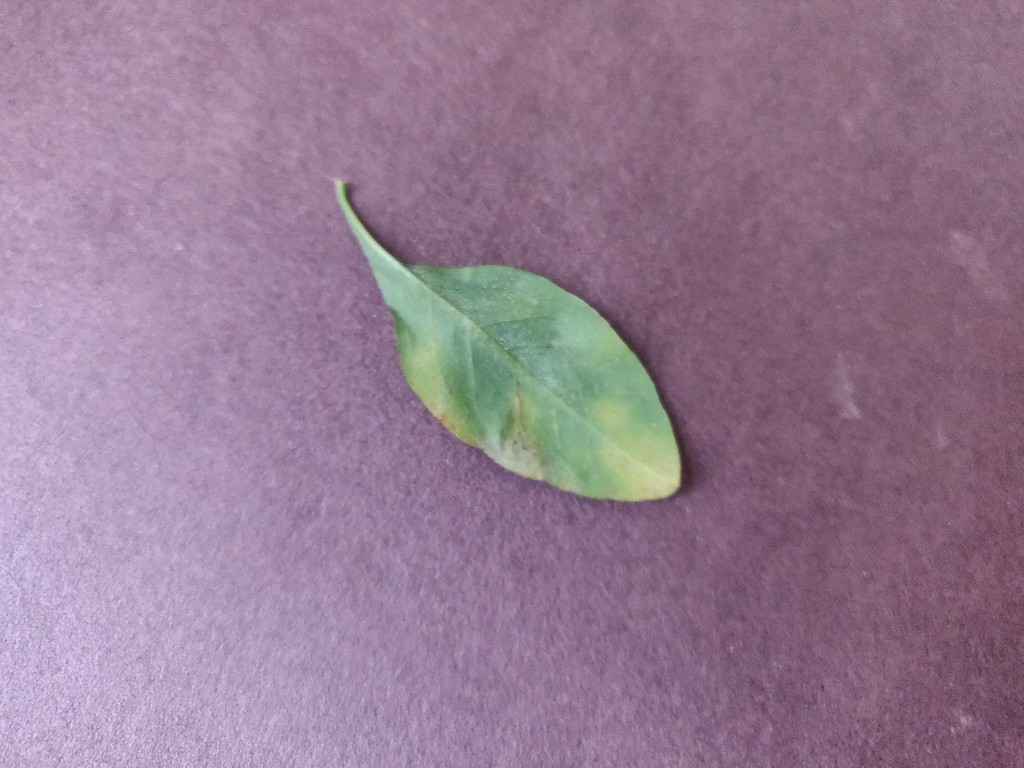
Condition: Unhealthy
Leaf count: single
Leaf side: back